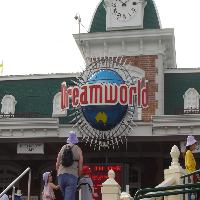
Weather: cloudy or overcast